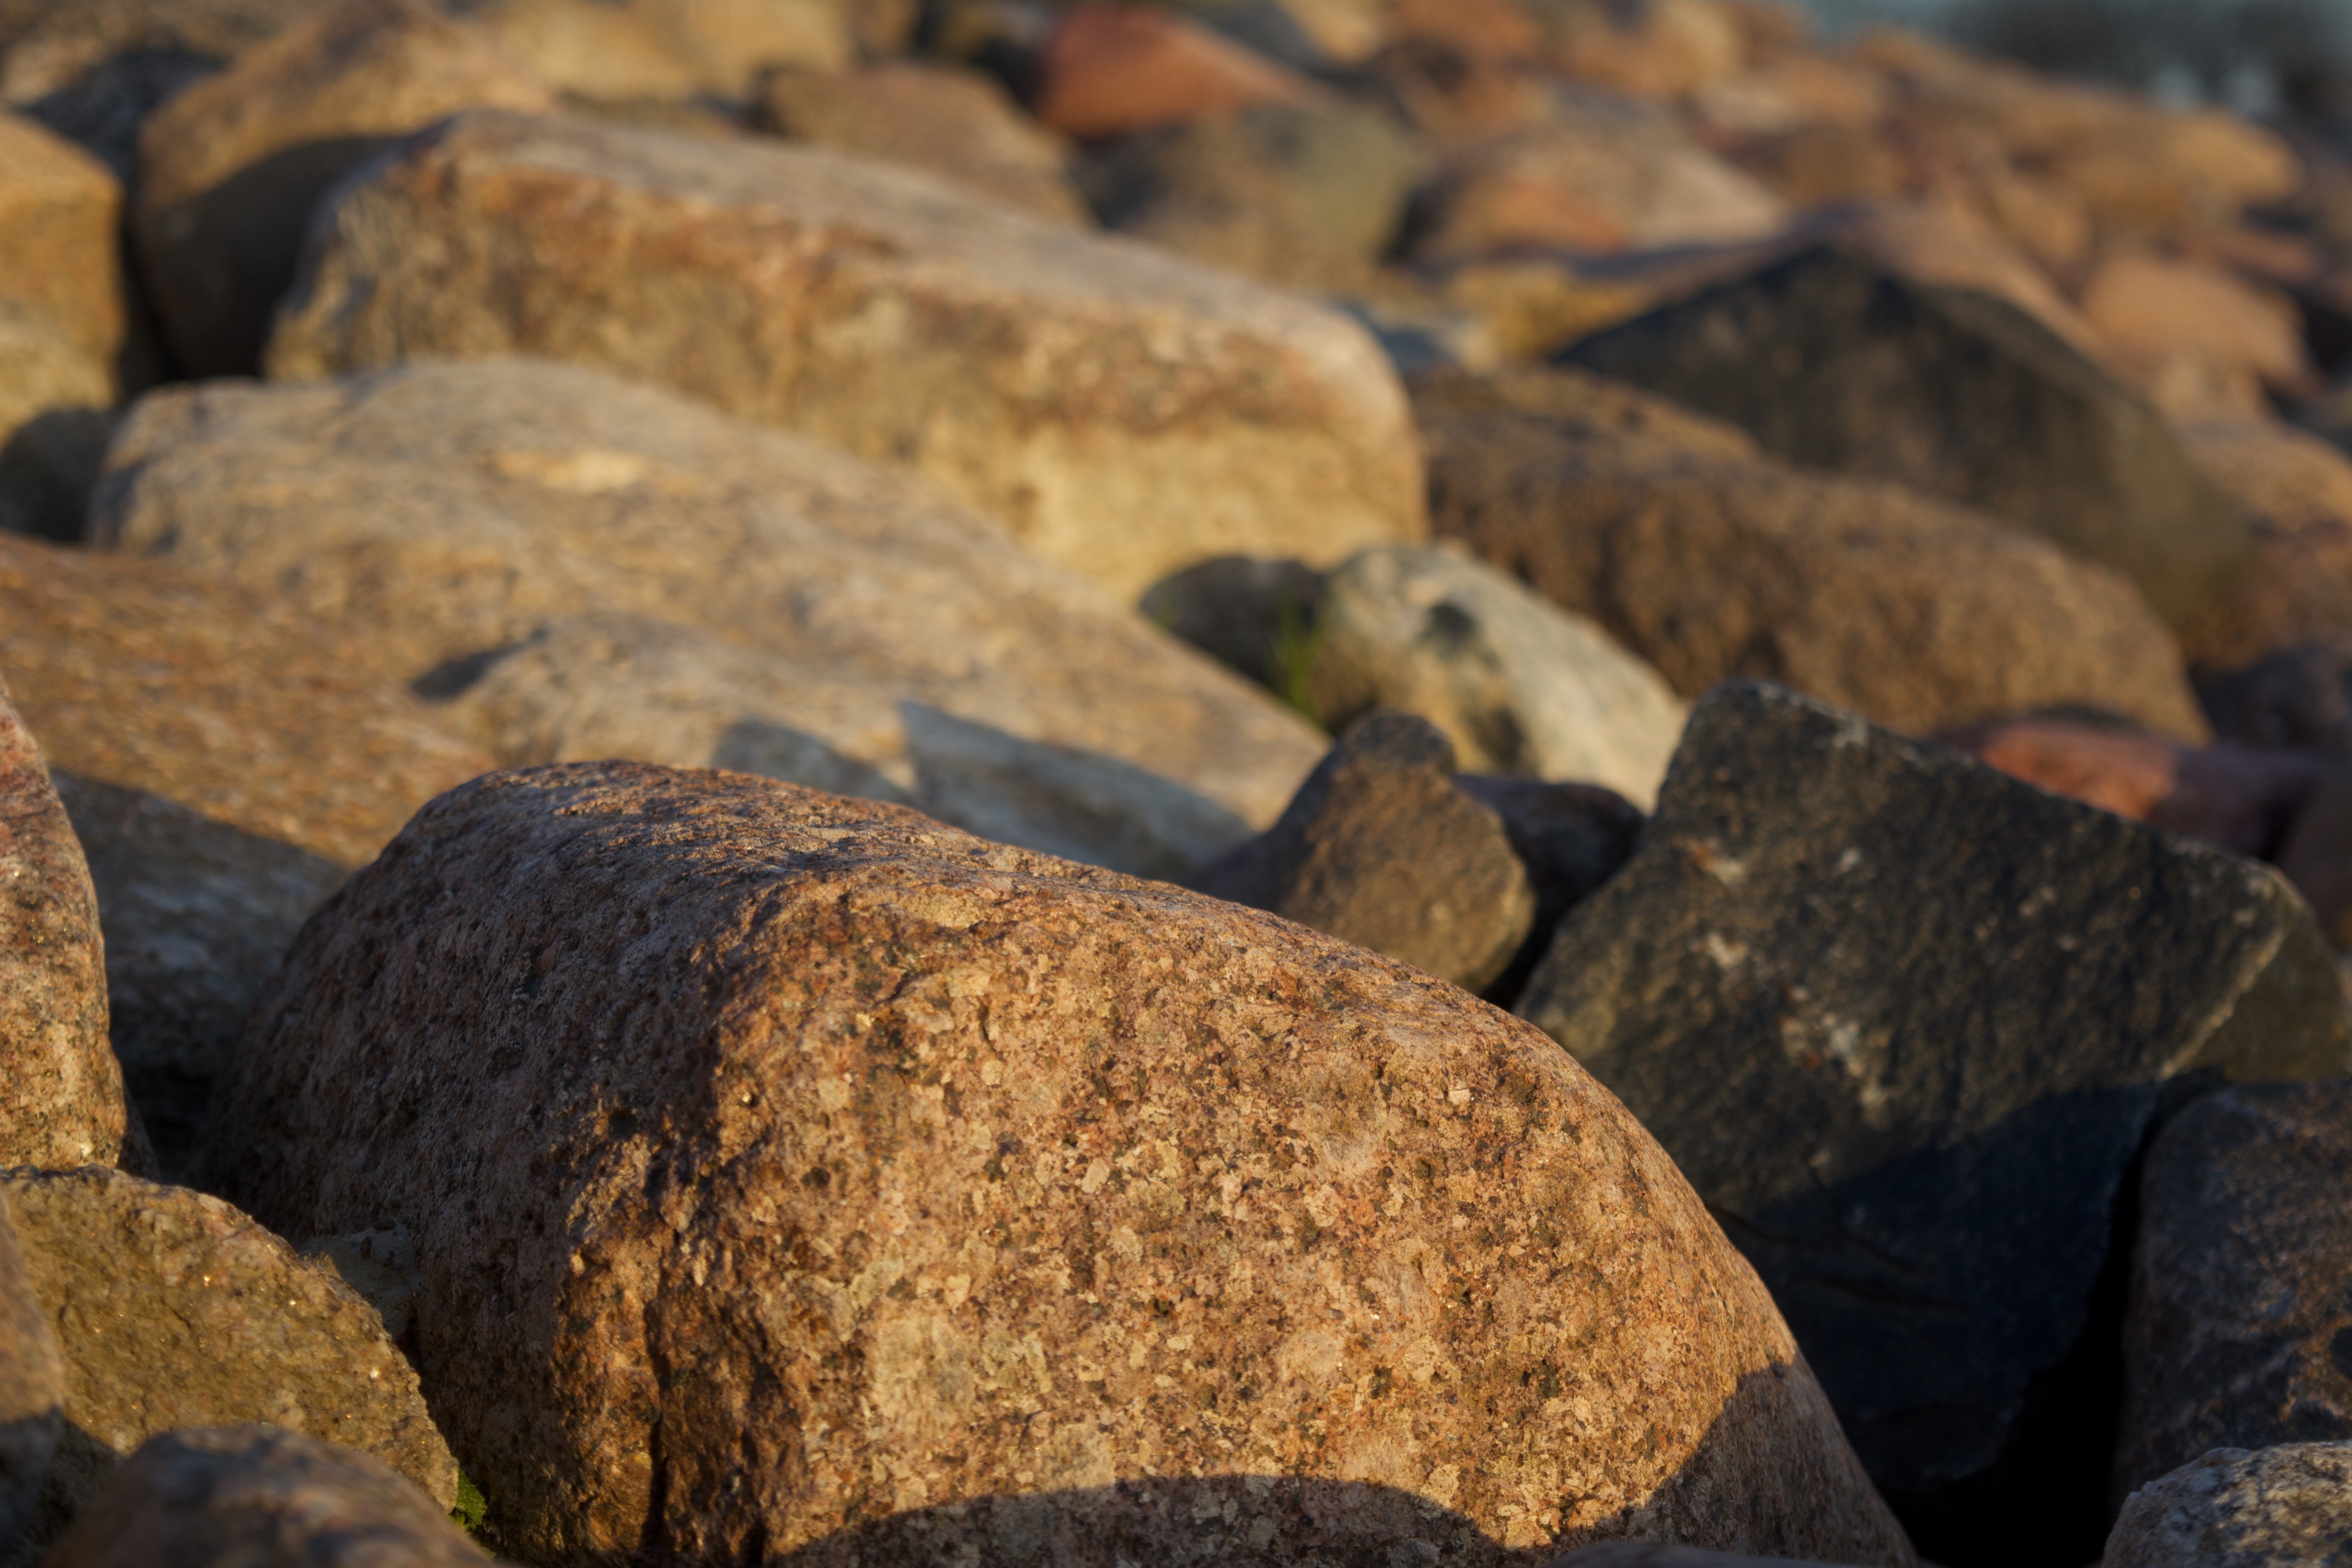
tree, nature, rock, wood, leaf, autumn, soil, material, geology, boulder, grass family